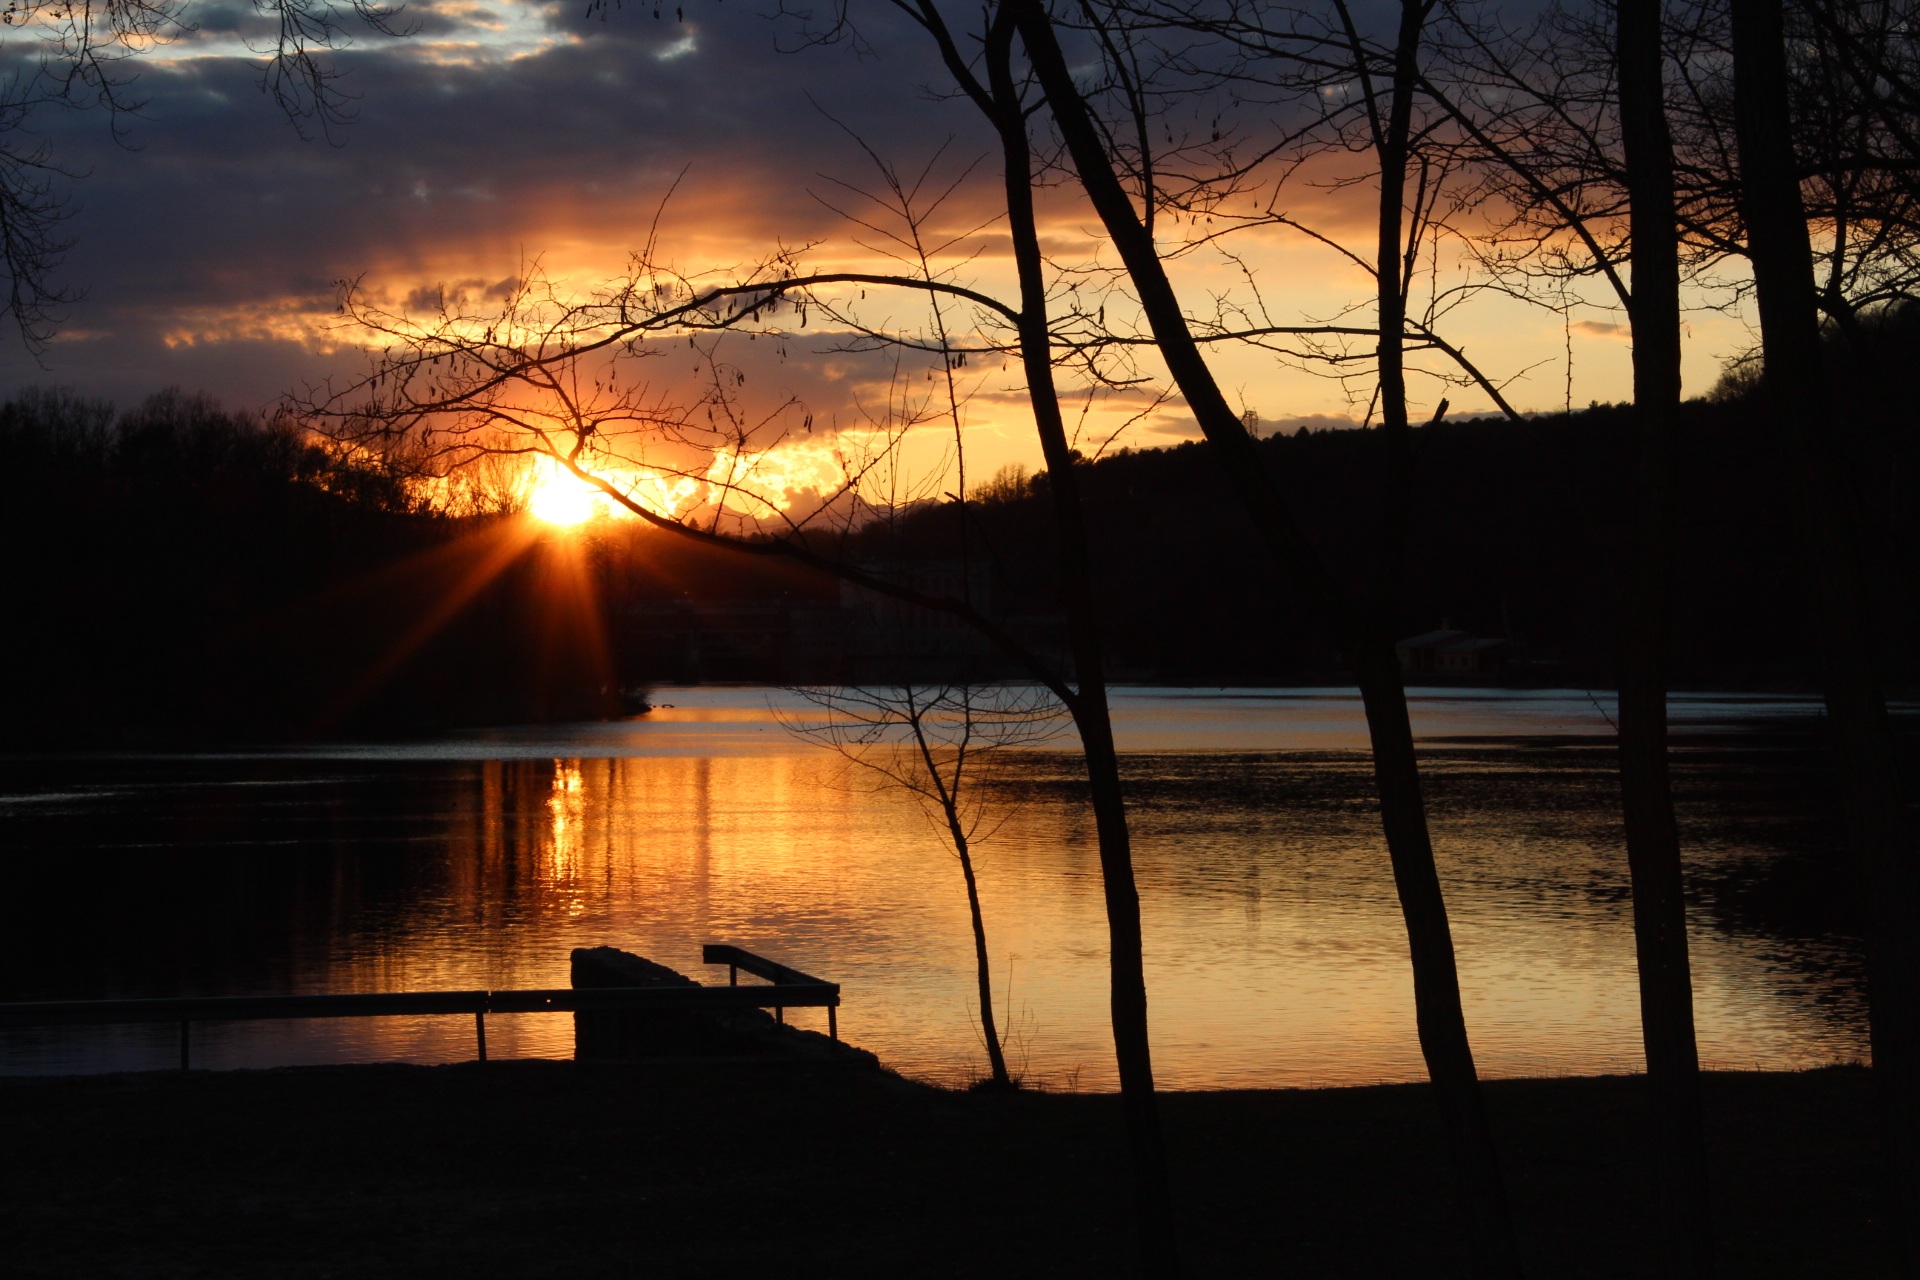
light, cloud, sun, sunrise, sunset, night, sunlight, morning, lake, dawn, dusk, evening, reflection, italy, darkness, sunsets, afterglow, ticino